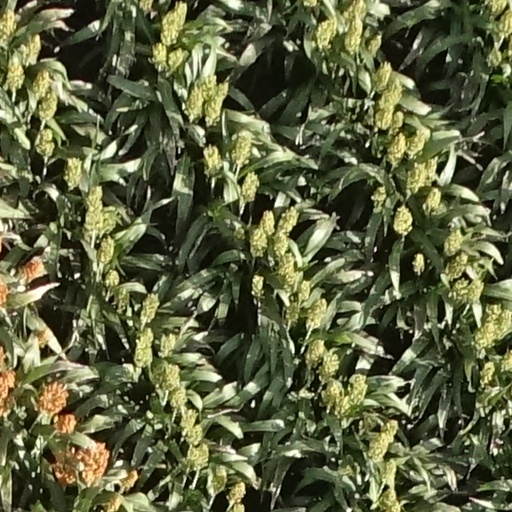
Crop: sorghum